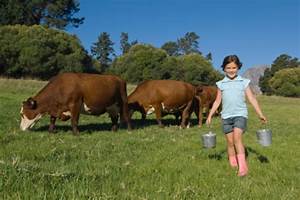
Label: cow